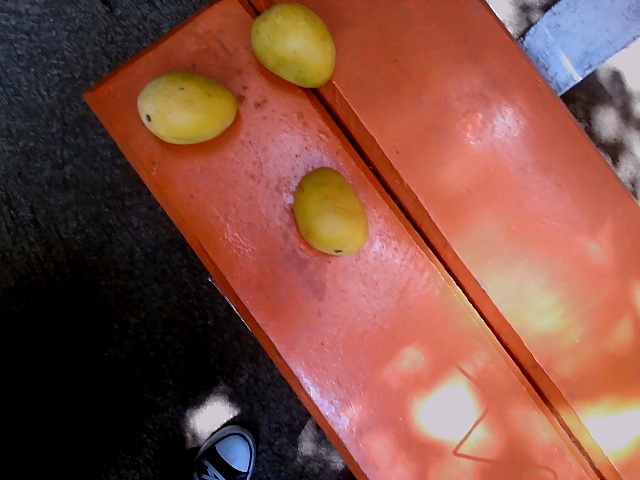
Label: Ripe_Mango